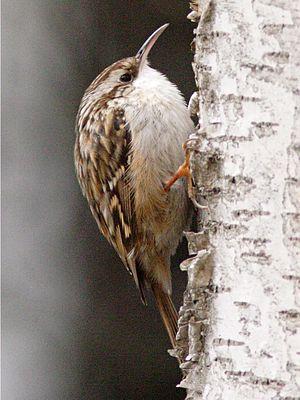
Un grimpereau des jardins. Camera data * Camera: Canon EOS 350D * Lens: EF 300 mm 1:4 L IS USM with Teleconverter EF 1.4x II * Focal length: 420 mm * Aperture: f/6.3 * Exposure time: 1/500 s * Sensivity: ISO 1600
Le Grimpereau des bois, aussi appelé Grimpereau familier, est une espèce de passereaux de la famille des Certhiidae. Il est physiquement semblable à d'autres grimpereaux, avec un bec recourbé, les parties supérieures brunes, comportant des motifs plus clairs, les parties inférieures blanchâtres, et une queue constituée de longues plumes raides, qui l'aident à grimper aux troncs d'arbre. Le meilleur moyen de le distinguer du Grimpereau des jardins, avec lequel il partage une grande partie de sa répartition européenne, reste son chant.